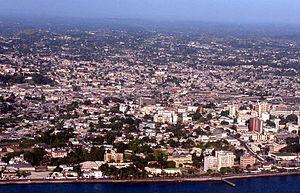
Cet article propose une introduction à la structure urbaine du Gabon et dresse une liste des villes les plus peuplées.